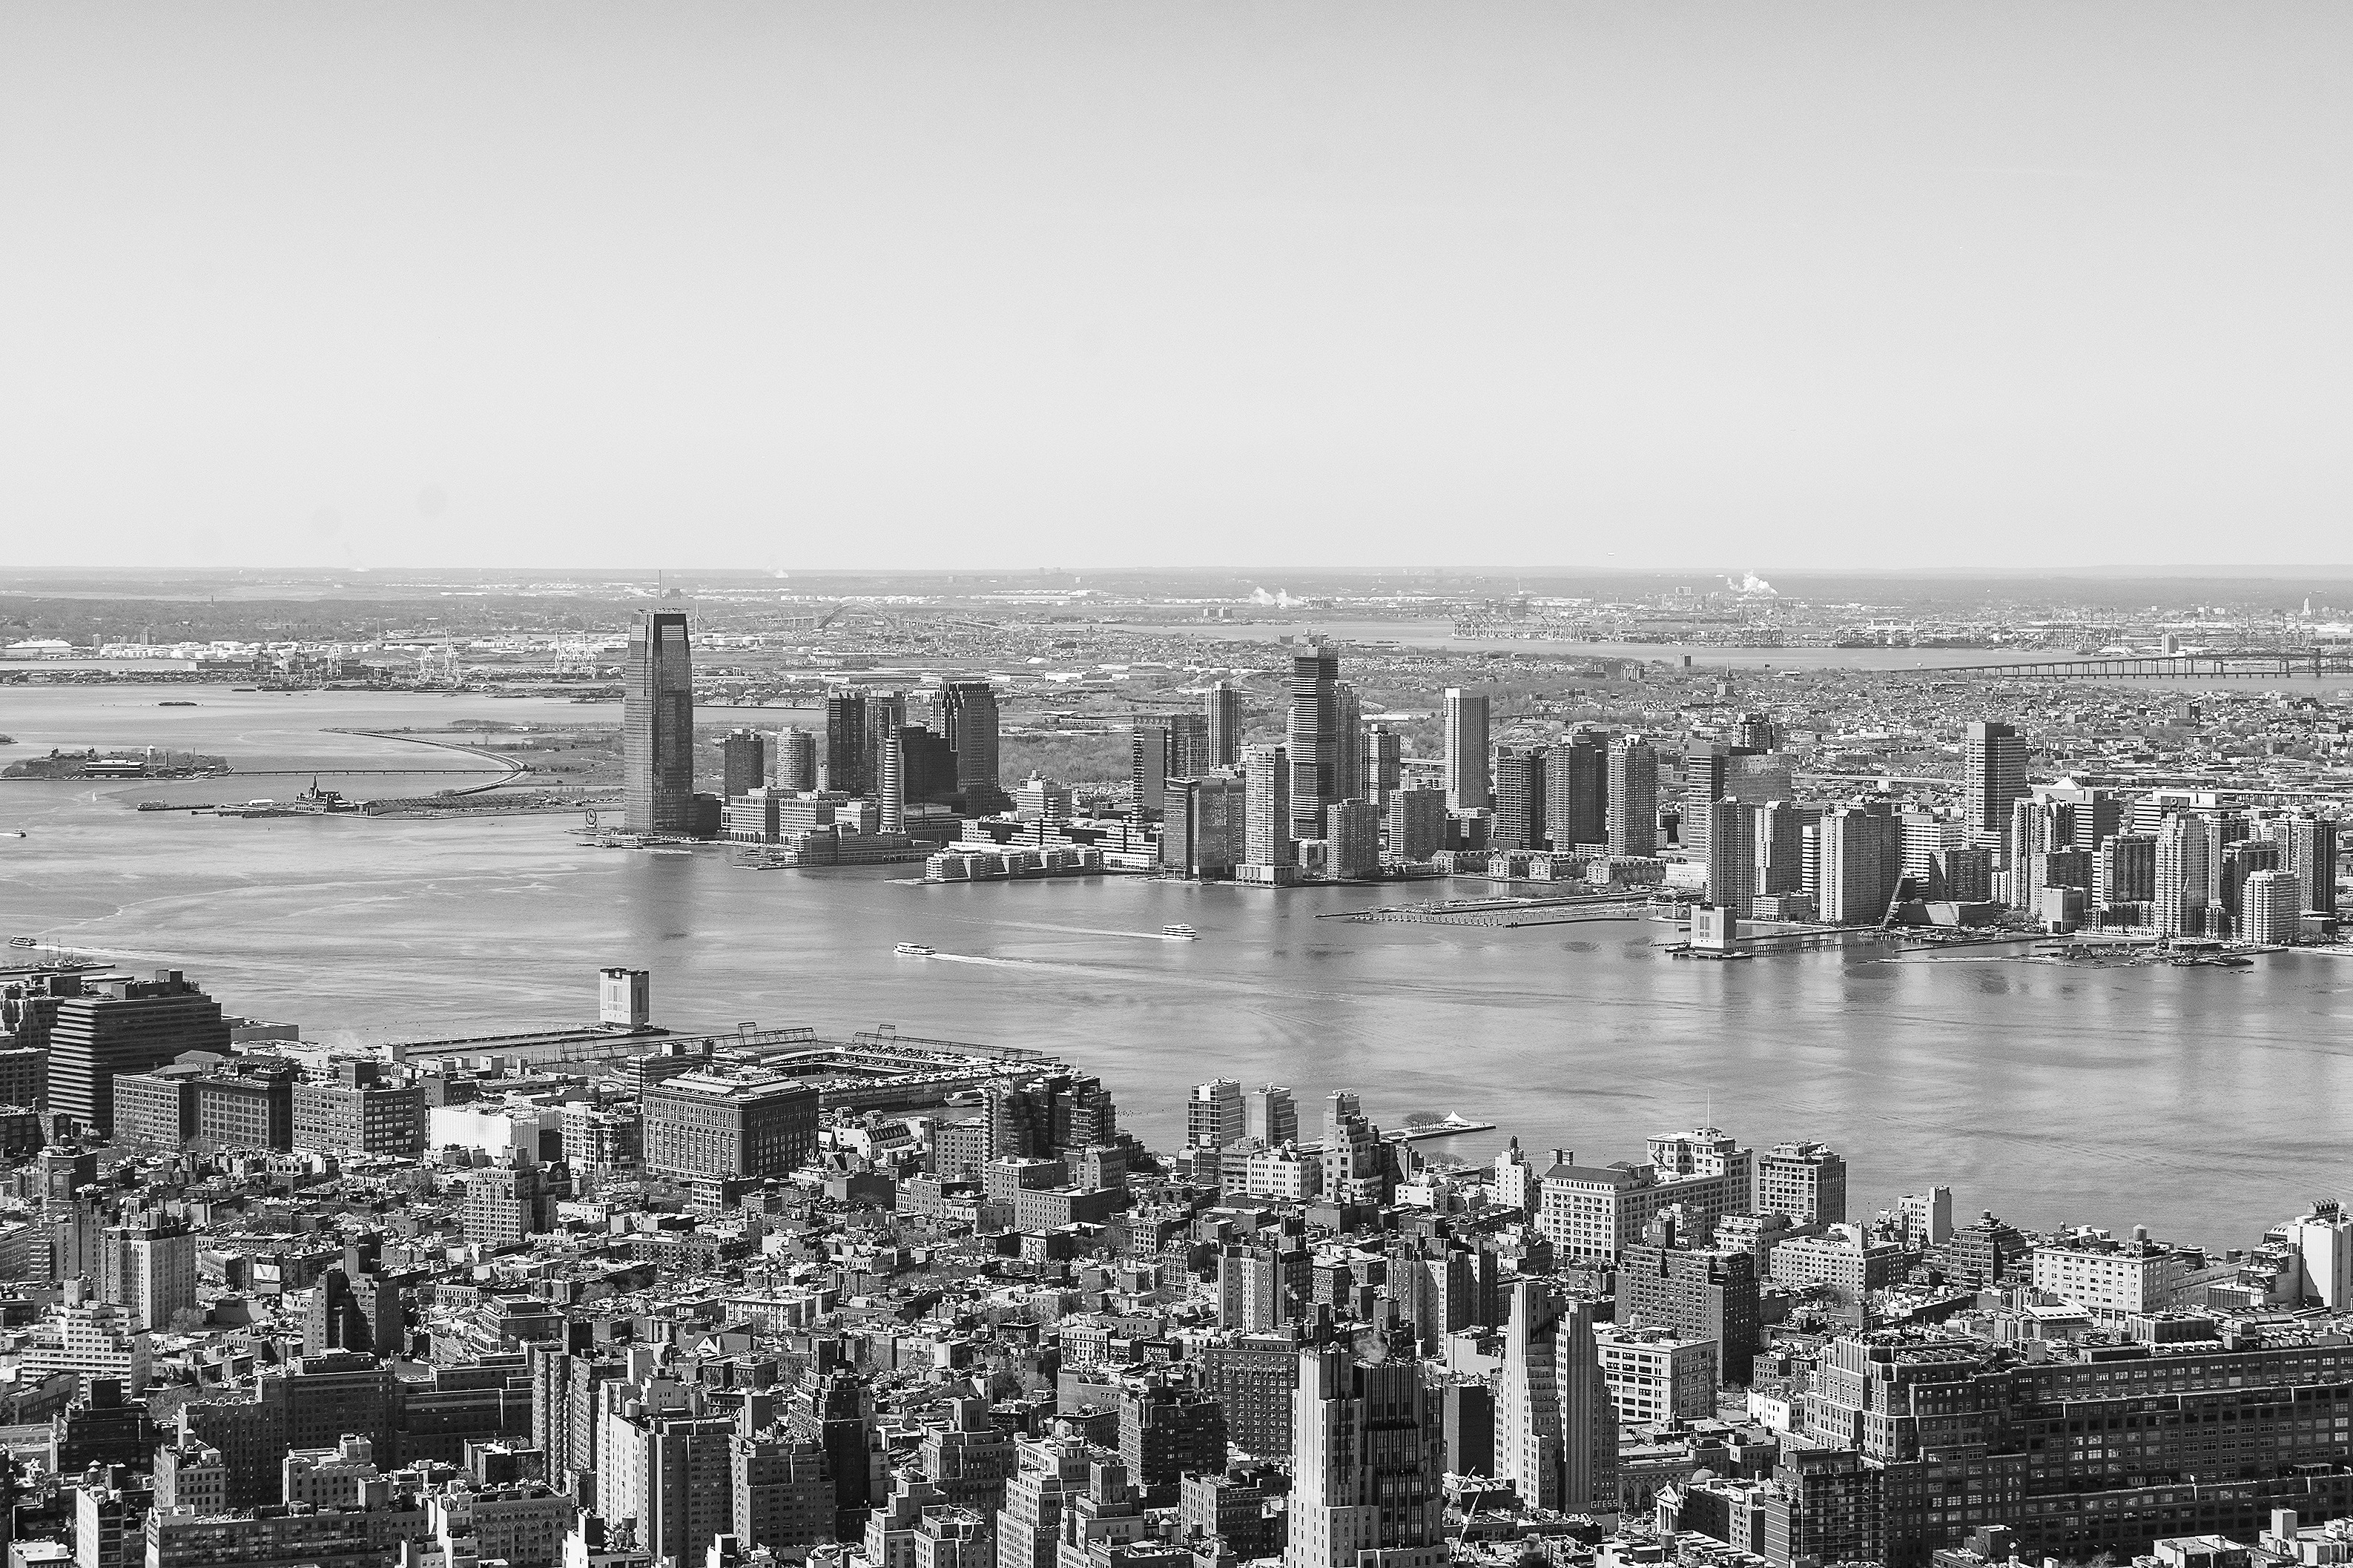
coast, horizon, black and white, skyline, photography, city, skyscraper, urban, manhattan, cityscape, panorama, nyc, landmark, metropolitan, monochrome, photograph, new, scene, york, metropolis, new york skyline, city skyline, new york city skyline, urban city, manhattan skyline, nyc skyline, monochrome photography, atmospheric phenomenon, human settlement